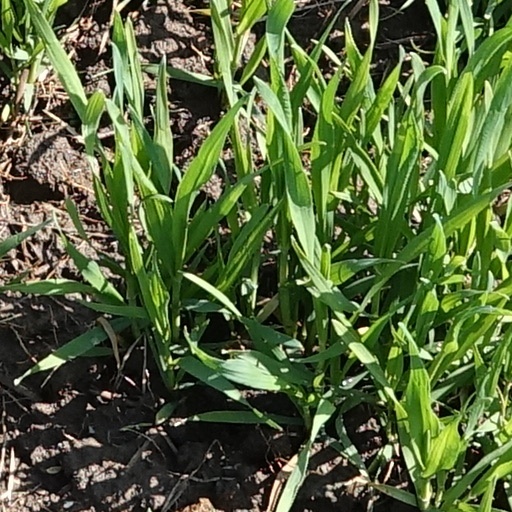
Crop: wheat